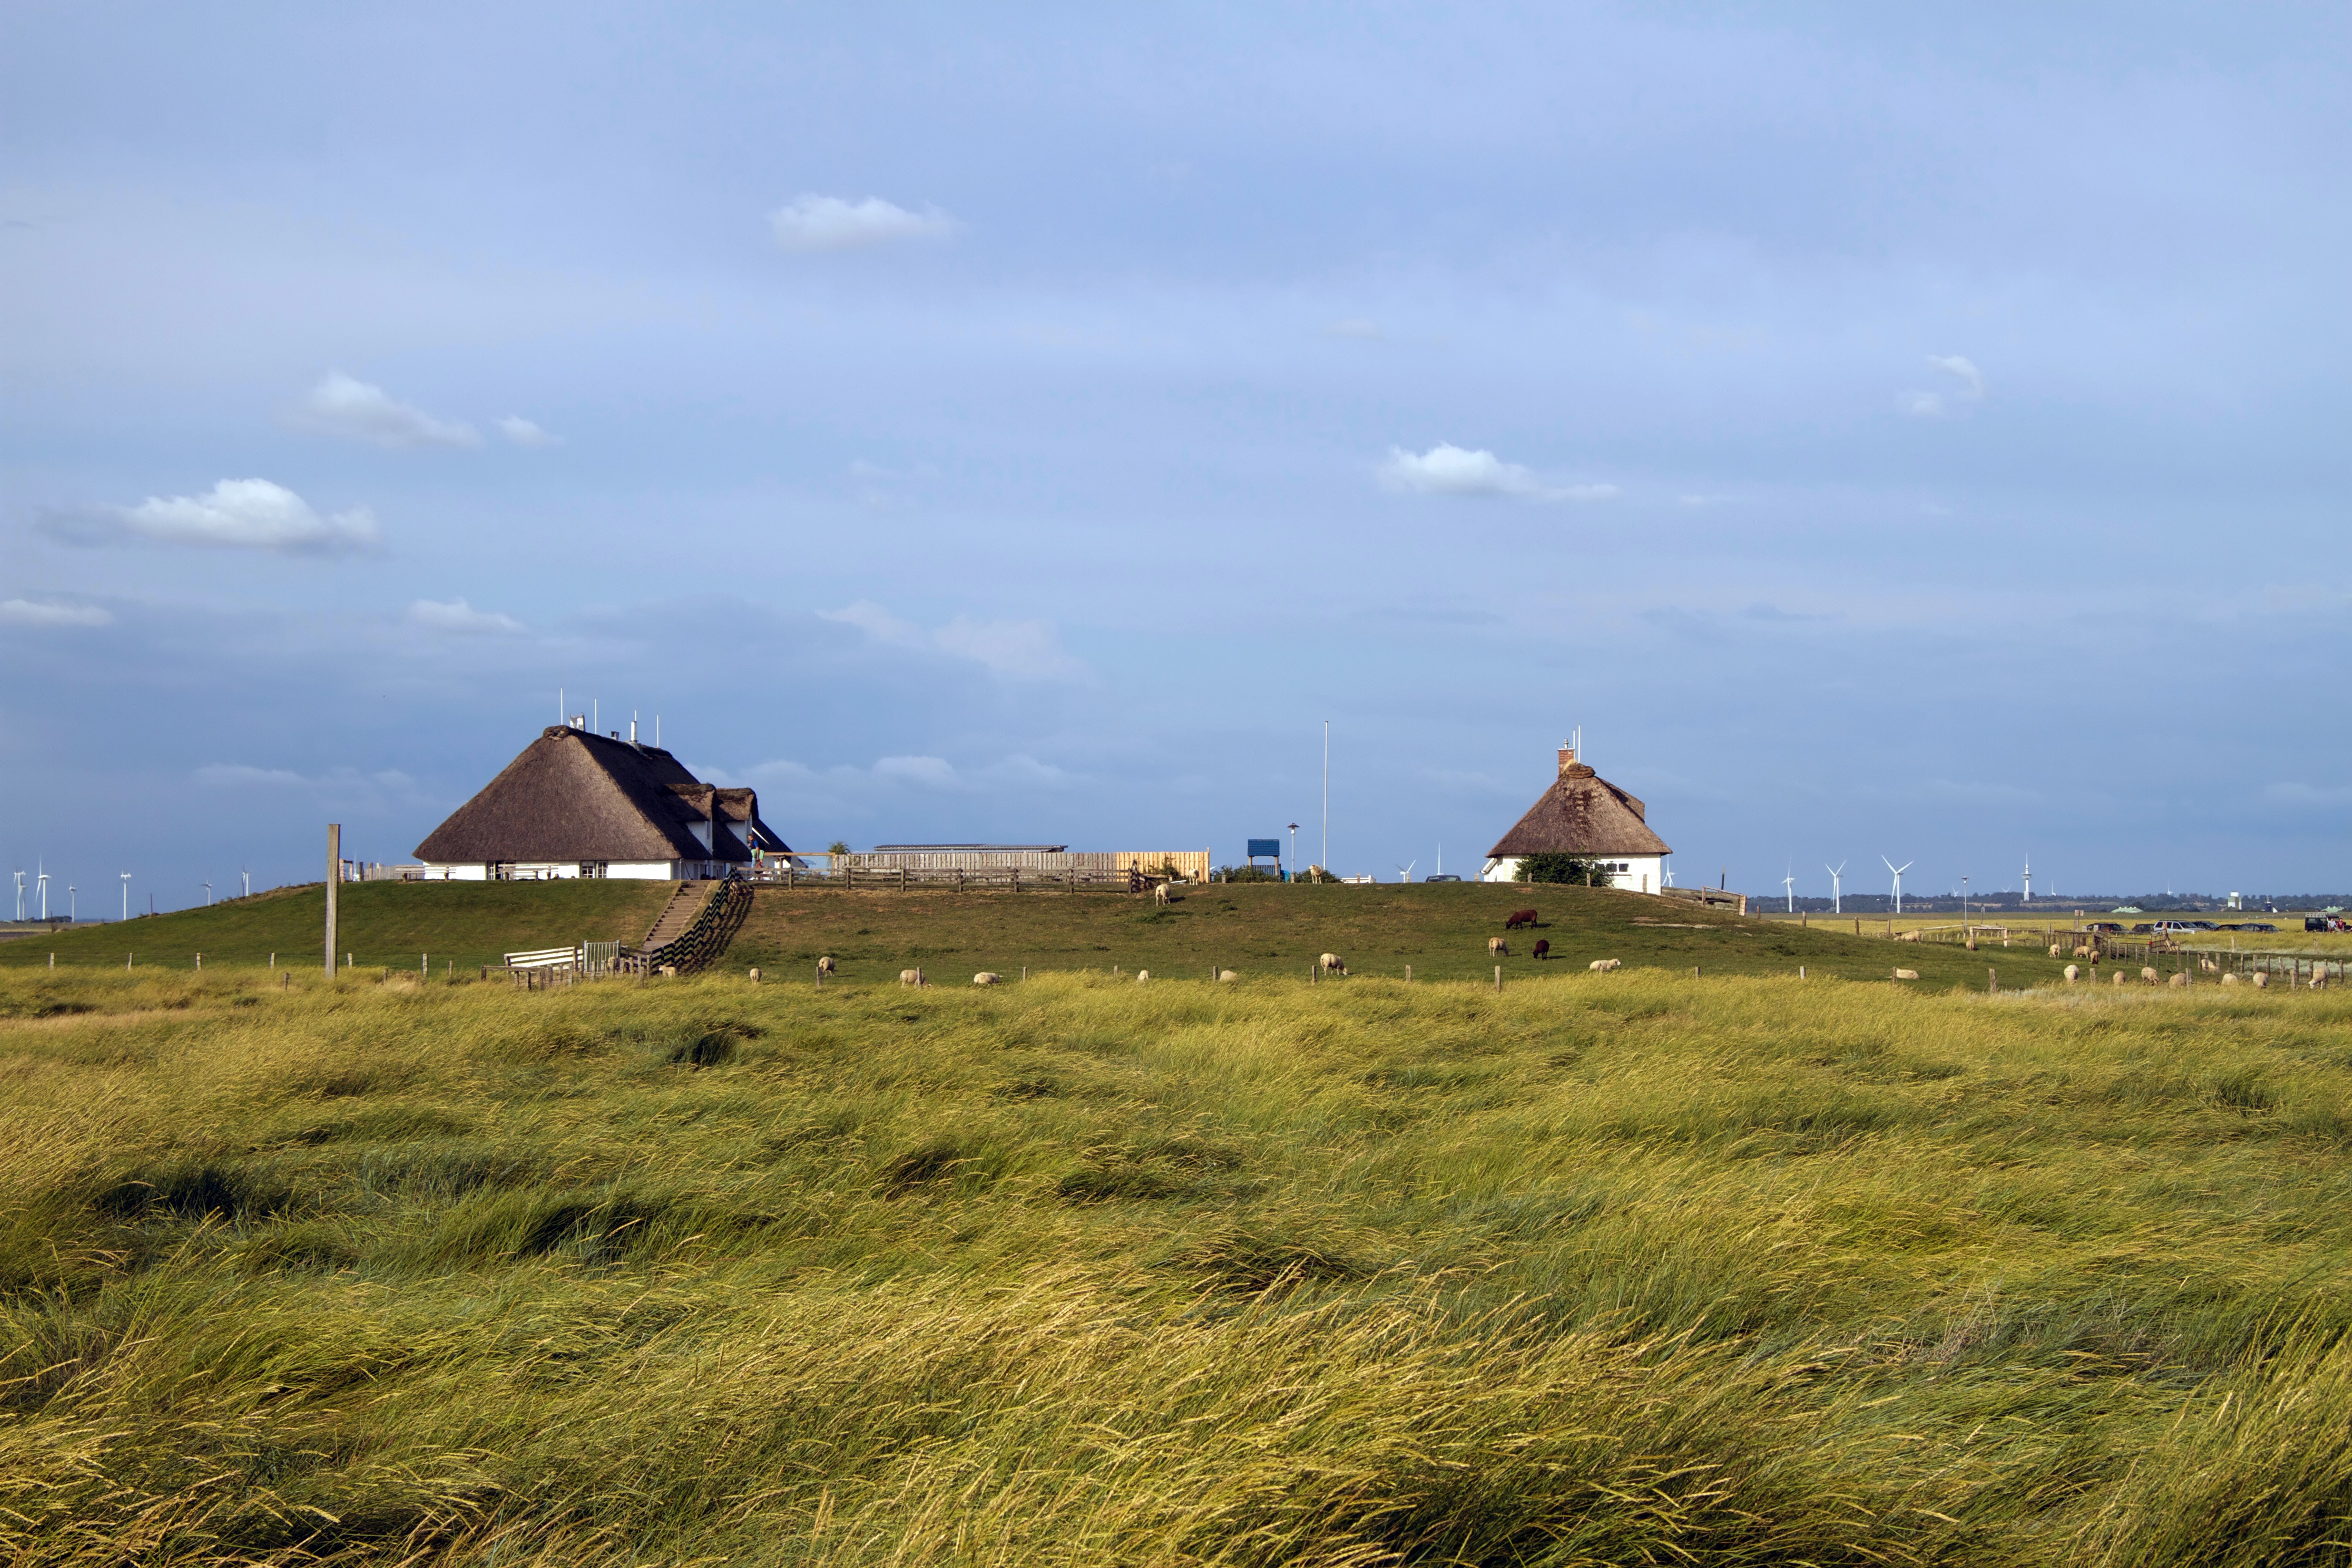
landscape, sea, coast, wilderness, mountain, prairie, hill, adventure, wind, pasture, national park, savanna, plain, grassland, plateau, habitat, north sea, ecosystem, steppe, wadden sea, rural area, nordfriesland, salt meadow, hamburger hallig, hallig, thatched houses, natural environment